Boeing B-52 Stratofortress

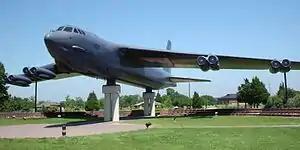
B-52G on static display at Langley Air Force Base in Hampton, Virginia

In February 2015, hull 61-0007 "Ghost Rider" became the first stored B-52 to return to service after six years in storage at Davis-Monthan Air Force Base.